The Strongest Tank's Labyrinth Raids

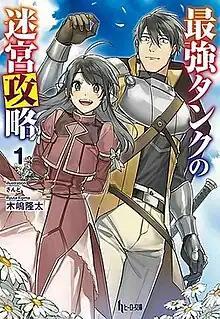
First light novel volume cover

is a Japanese light novel series written by Ryūta Kijima and illustrated by Sando. It was initially serialized as a web novel published on the user-generated novel publishing site Shōsetsuka ni Narō from July 2018 to February 2021. It was later acquired by Shufunotomo who began releasing it as a light novel under their Hero Bunko imprint in April 2019. A manga adaptation illustrated by Makoto Kisaragi began serialization on Square Enix's "Manga Up!" app in May 2019. An anime television series adaptation produced by Studio Polon aired from January to March 2024.